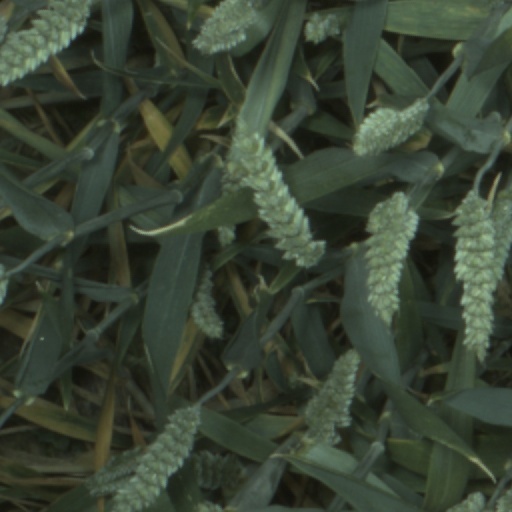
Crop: wheat